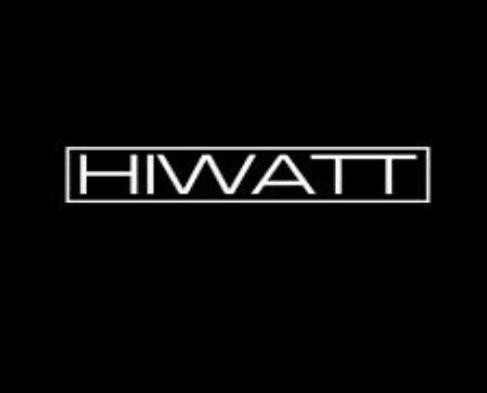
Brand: Hiwatt
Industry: Electronic